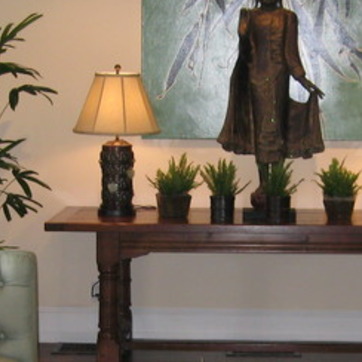
Material: foliage